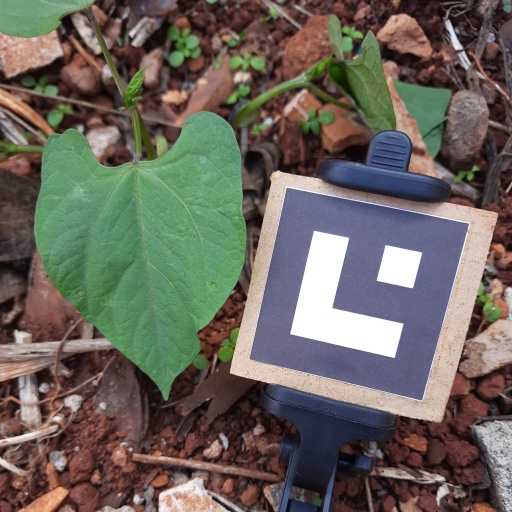
Observations: wavy surface, no eating holes, under shade